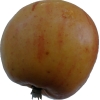
Label: apple